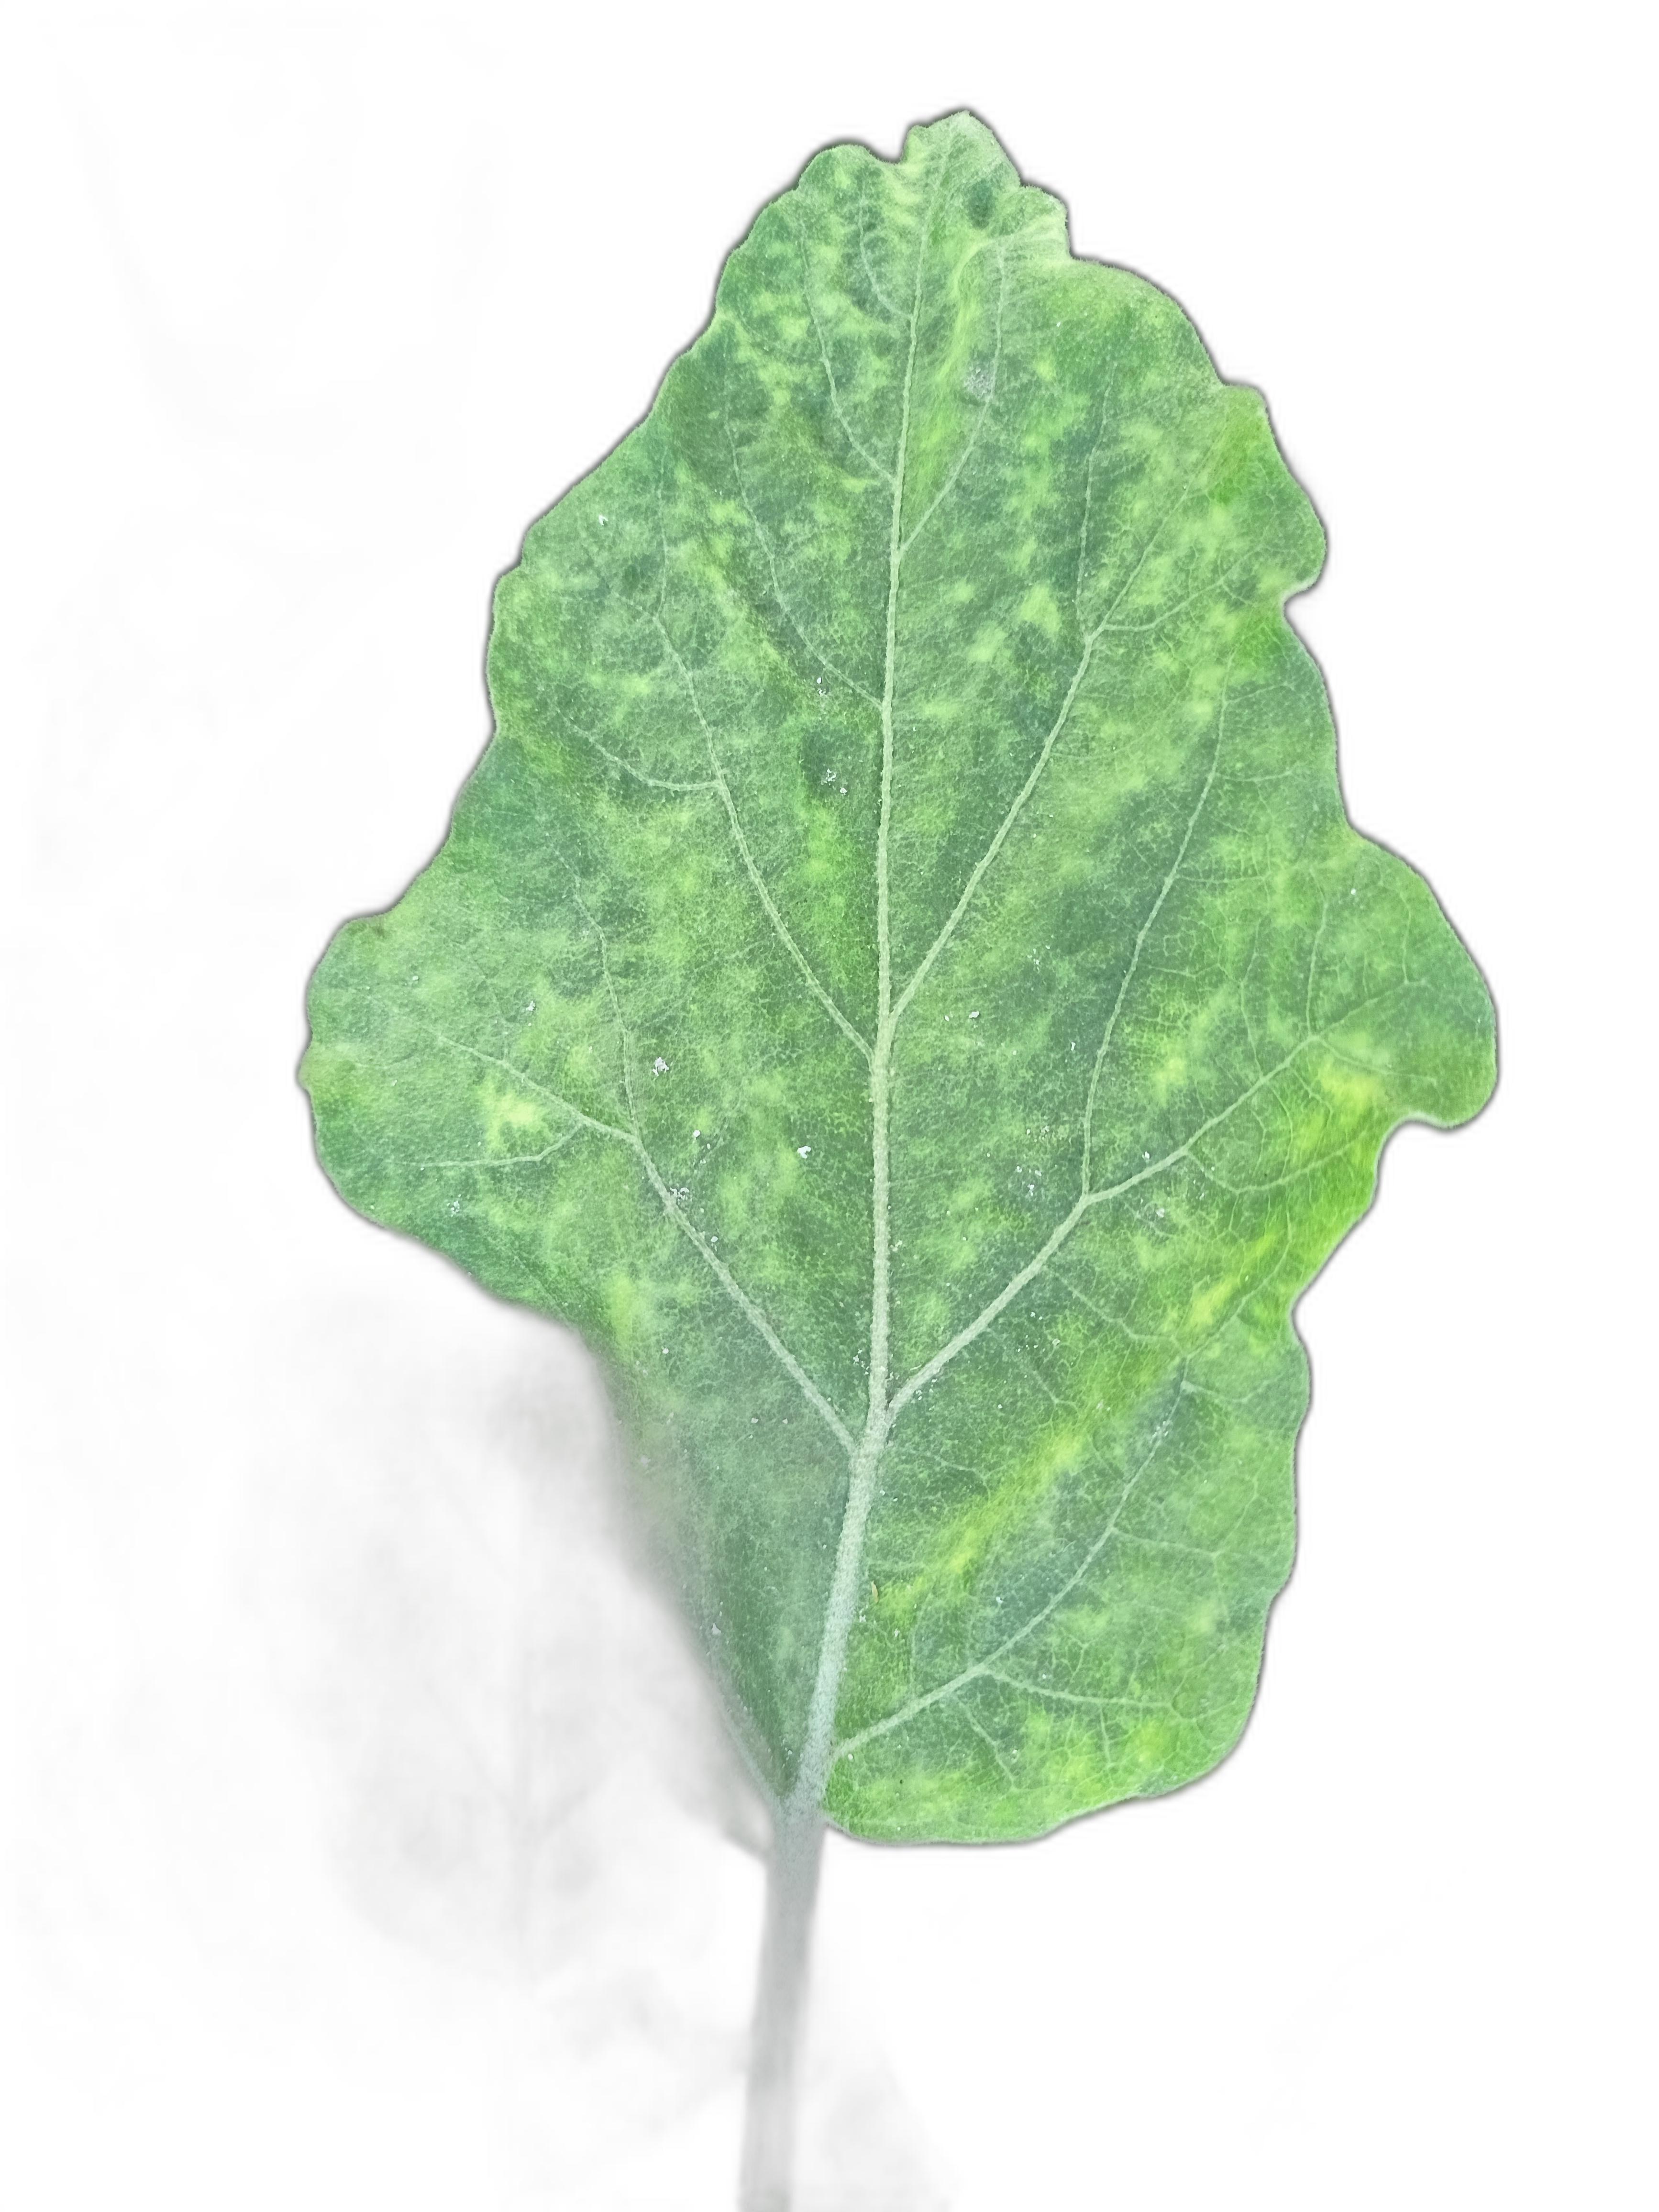
Label: Healthy Leaf